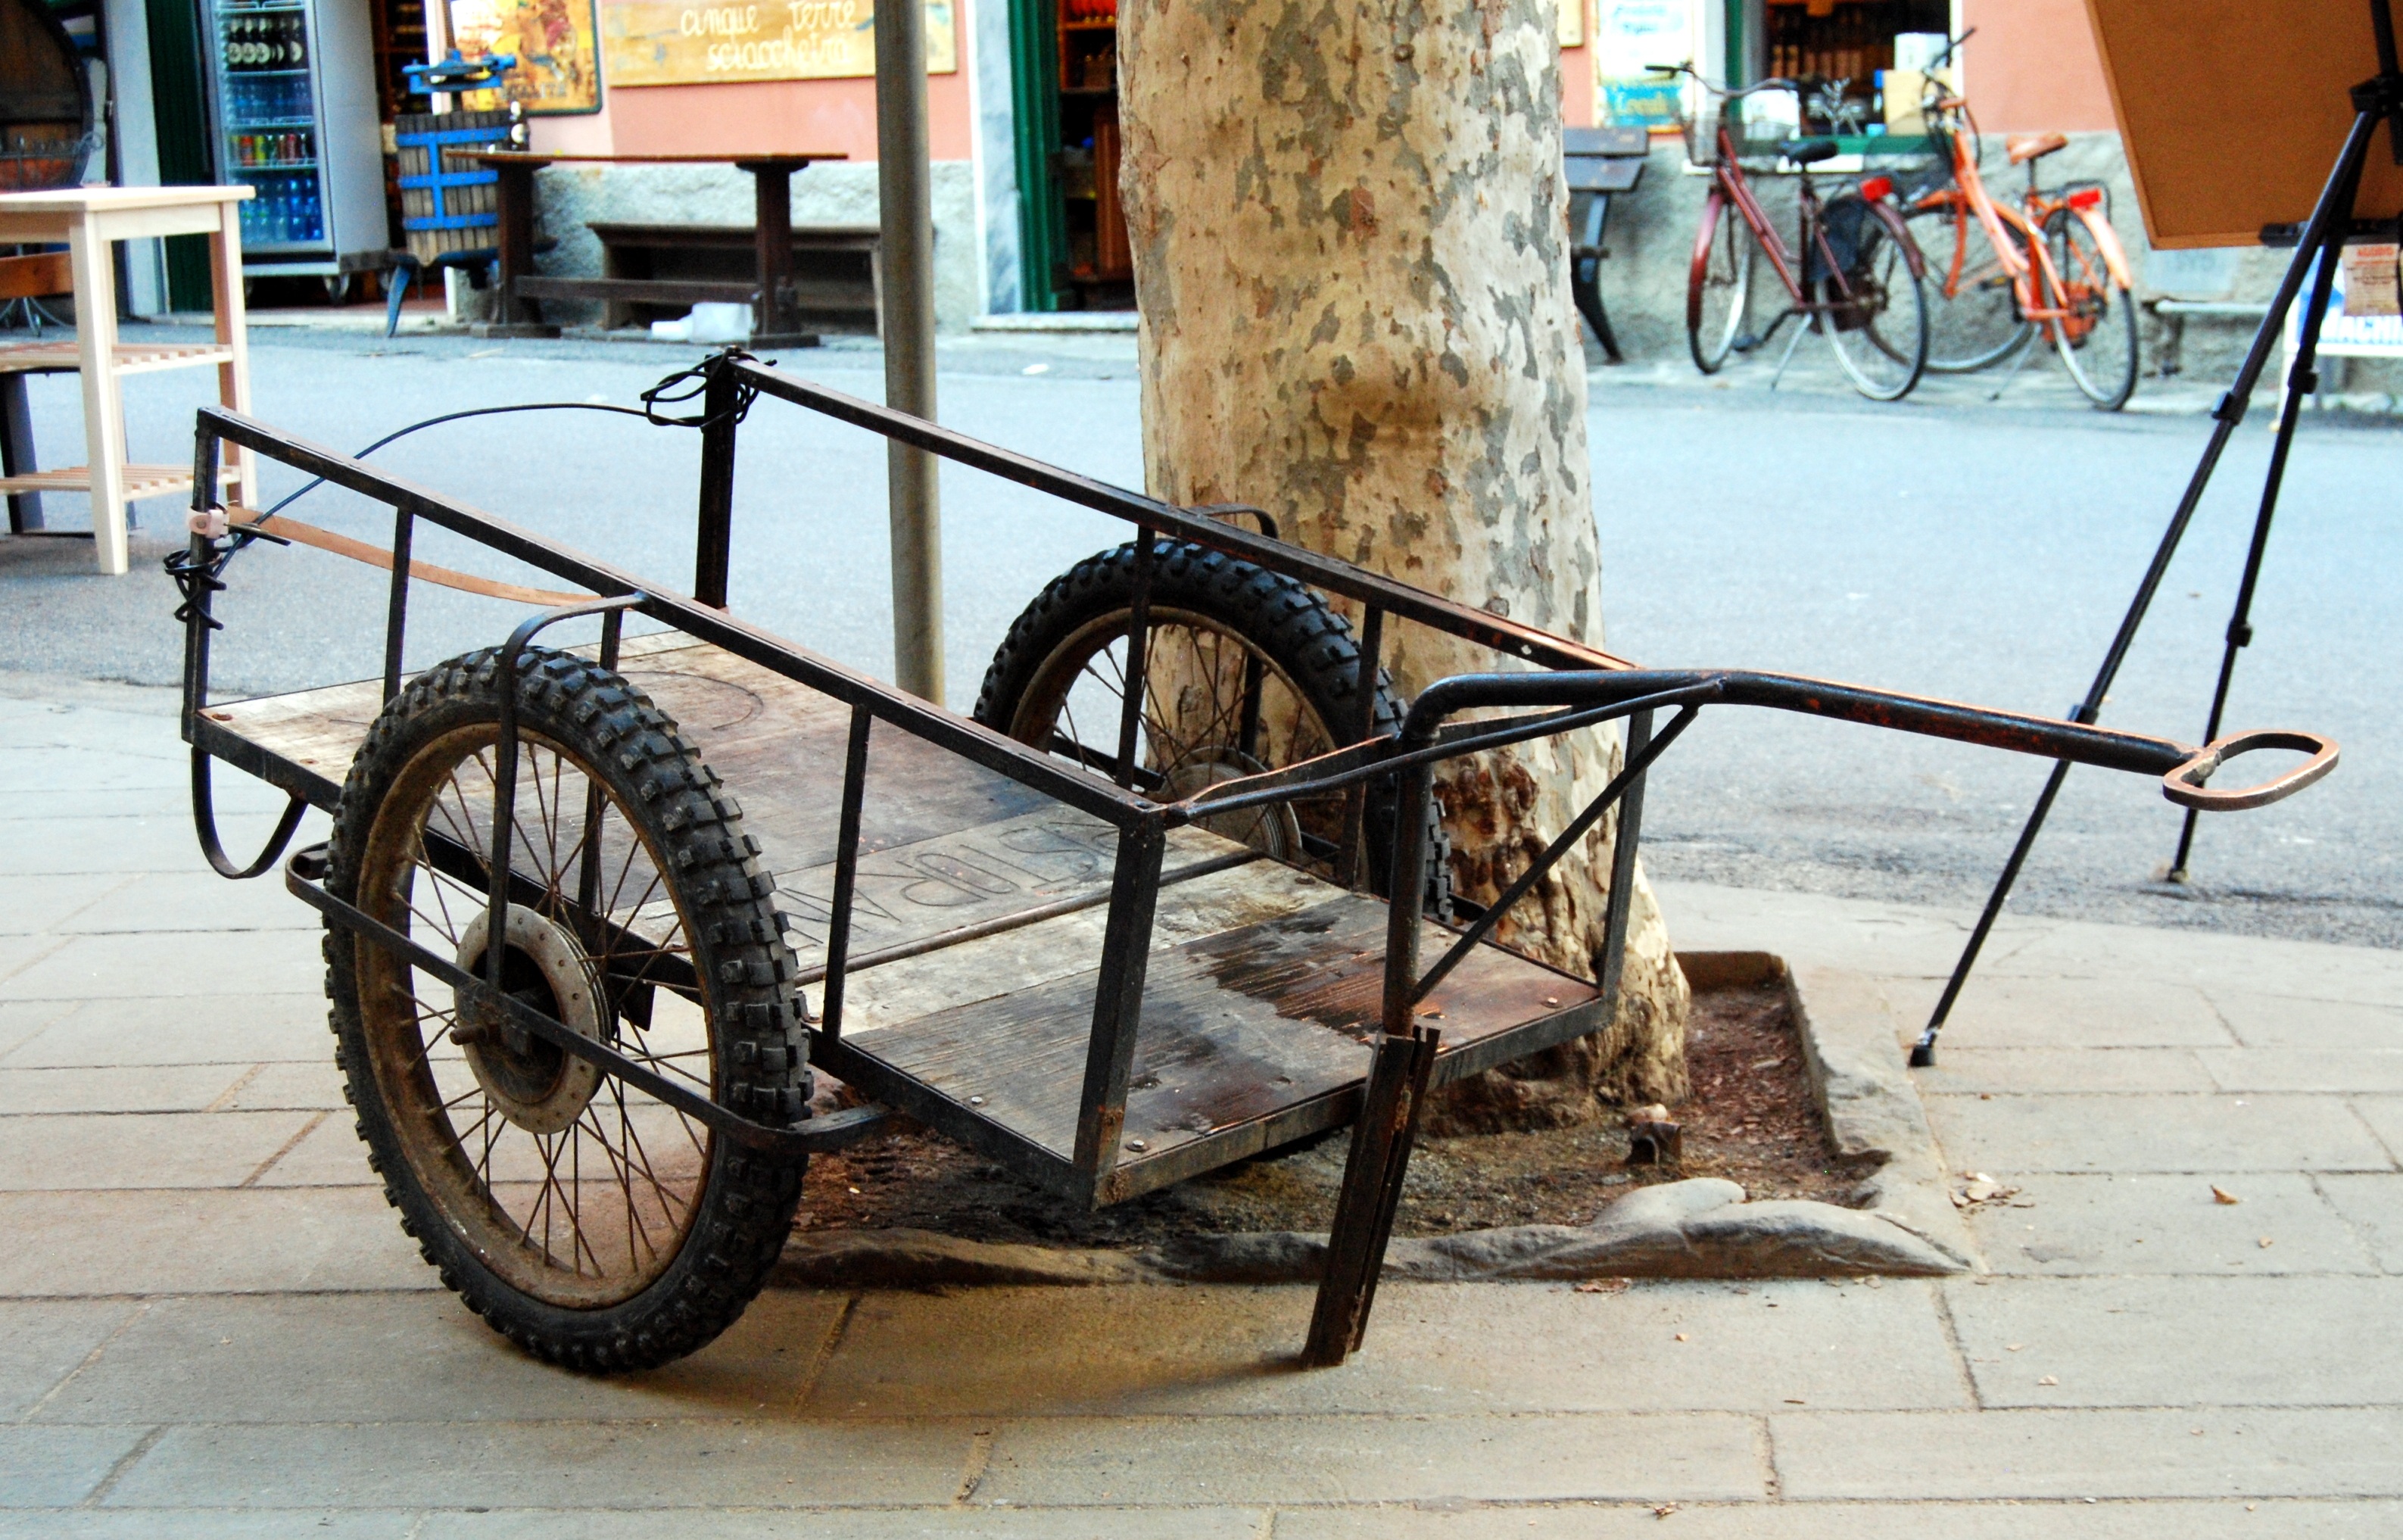
wood, vintage, wheel, cart, trunk, old, bicycle, vehicle, wheels, carriage, land vehicle